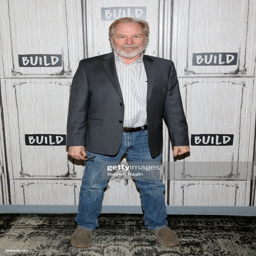
actor attends the build series .